Chremistica

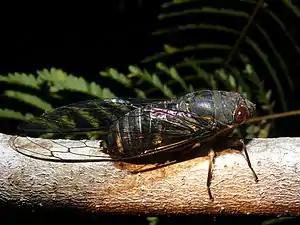
"Chremistica pontianaka", Malaysia

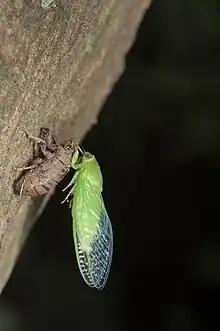
"Chremistica ochracea"

Chremistica is a genus of cicadas from Southeast Asia and Madagascar. Its distribution encompasses India, Sri Lanka, continental South East Asia, Taiwan, Philippines, Malayan Peninsula, Sumatra, Borneo and Java, the Lesser Sunda Islands, viz., Lombok, Sumba, Sumbawa and Timor, and Sulawesi, while one group of species is recorded from Madagascar